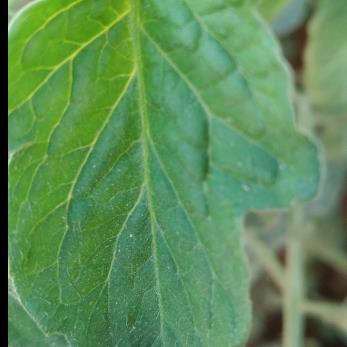
Crop: Tomato
Condition: healthy-leaf